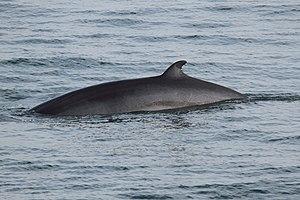
Baleine de Minke, Cap-de-Bon-Désir, Les Bergeronnes, Québec, Canada